South African Class 33-400

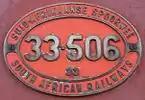
x100px

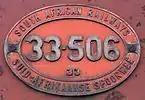
x100px

The two cabside number plates on Class locomotives were not identical. Usually, all the locomotives in a Class would have either Afrikaans or English at the top of all their number plates. On the Class number plates, the inscription was in Afrikaans at the top on the right hand or driver’s side, and in English at the top on the left hand or driver's assistant's side.